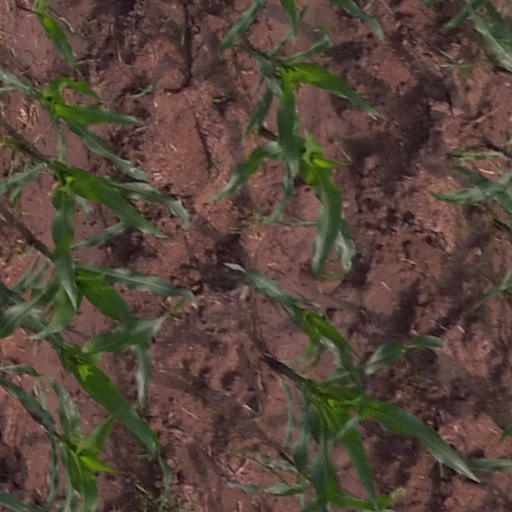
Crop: maize; corn